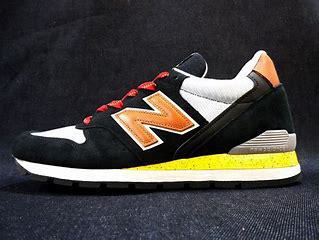
Brand: New
Model: Balance New Balance 996